2007 Monte Paschi Eroica

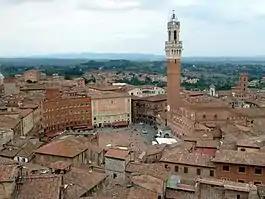
The Piazza del Campo in Siena served as the finish location

The race started in Gaiole in Chianti and ended in Siena, and was run entirely within the boundaries of the province of Siena, in southern Tuscany. The course ran over the undulating hills of the Chianti region and included seven sectors of gravel roads ("strade bianche" or "sterrati"), totaling 60 kilometres of dirt roads on a 181 km distance. The race finished on Siena's illustrious Piazza del Campo; the finish came after a particularly steep and narrow ascent over a roughly-paved road into the heart of the medieval city.